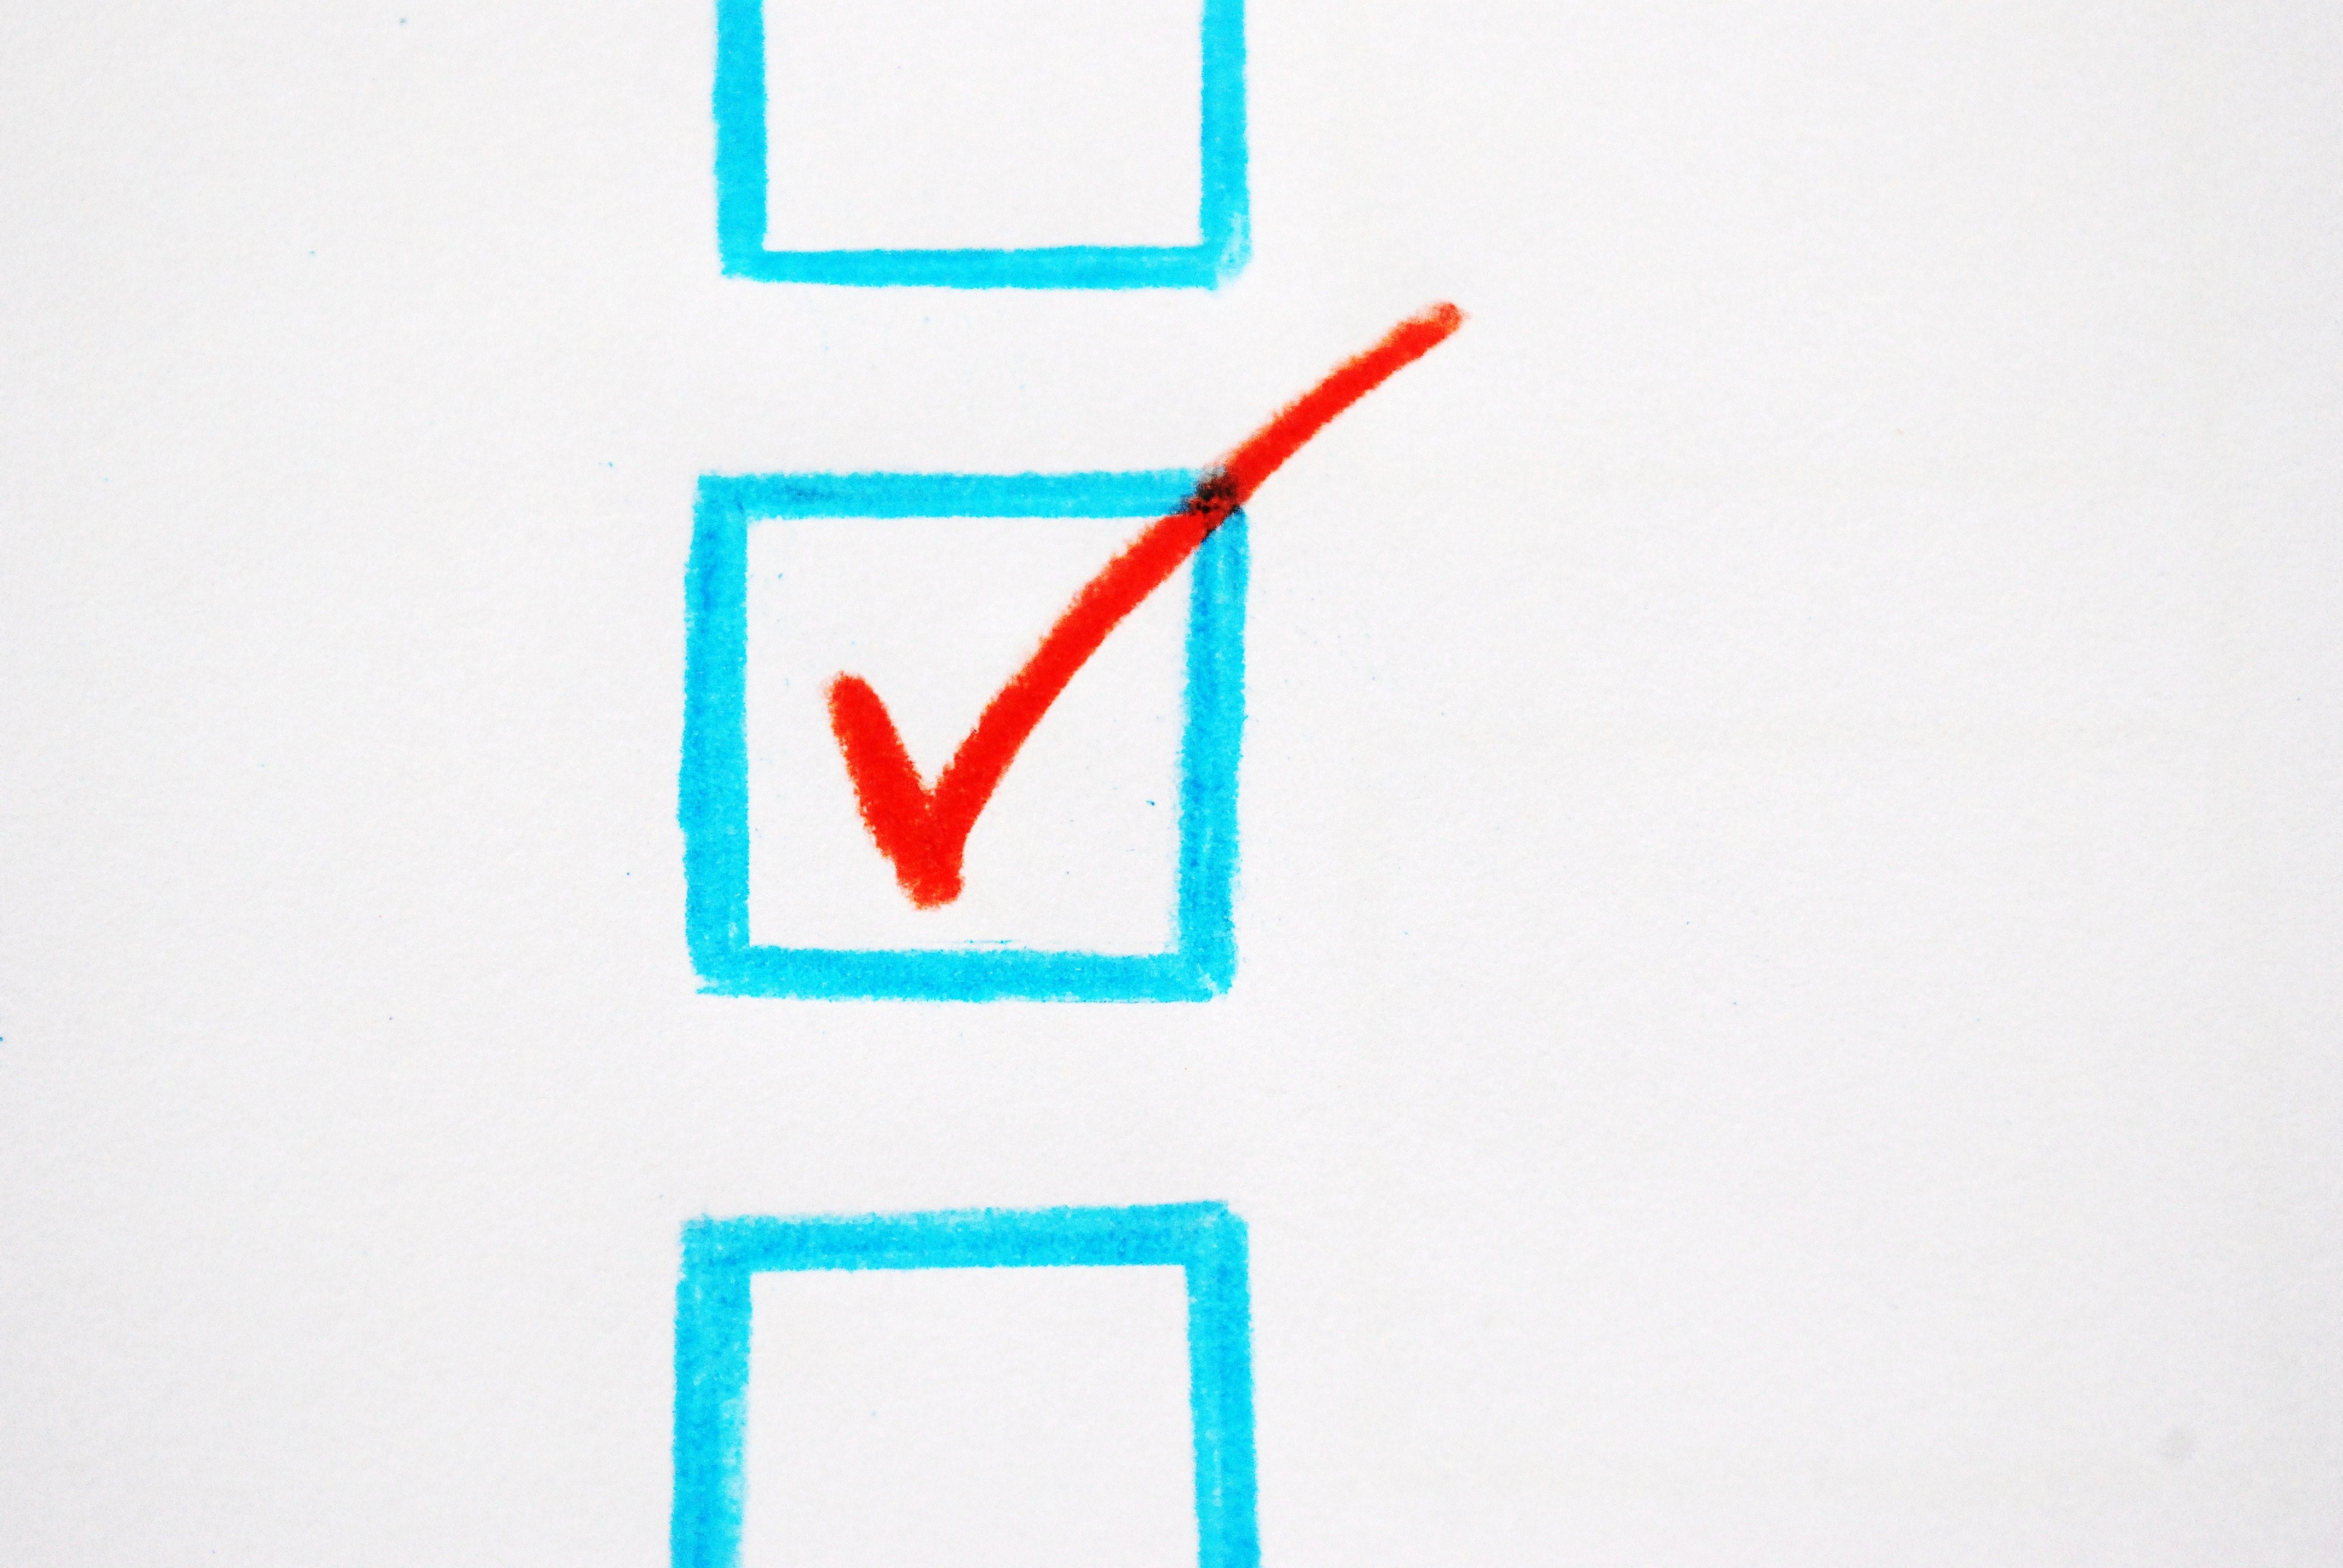
number, line, red, brand, font, logo, tag, shape, checkbox